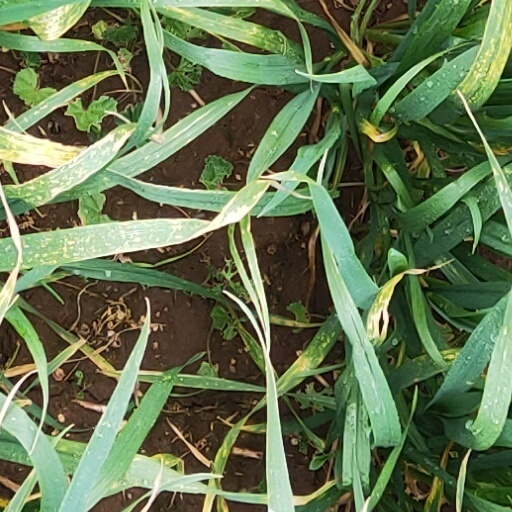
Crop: wheat